Dungeon Explorer (1995 video game)

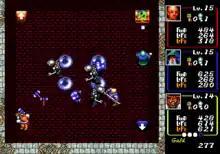
Gameplay screenshot

"Dungeon Explorer" on the Sega CD is an action role-playing game with dungeon crawl and hack and slash elements that is played in a top-down perspective like its predecessors, where players assume the role of one of the six playable characters and complete a series of six dungeons, each one hosting a boss at the end that must be fought before progressing any further, in order to free the goddess of ambition from her captivity at the tower of an evil being known as the Darkling. Each character belongs to a specific class and their abilities vary primarily in their statistics, however, the game now supports up to four players simultaneously via multitap unlike previous entries. The game supports game save with either the Sega CD's internal backup RAM or the CD BackUp RAM cartridge.